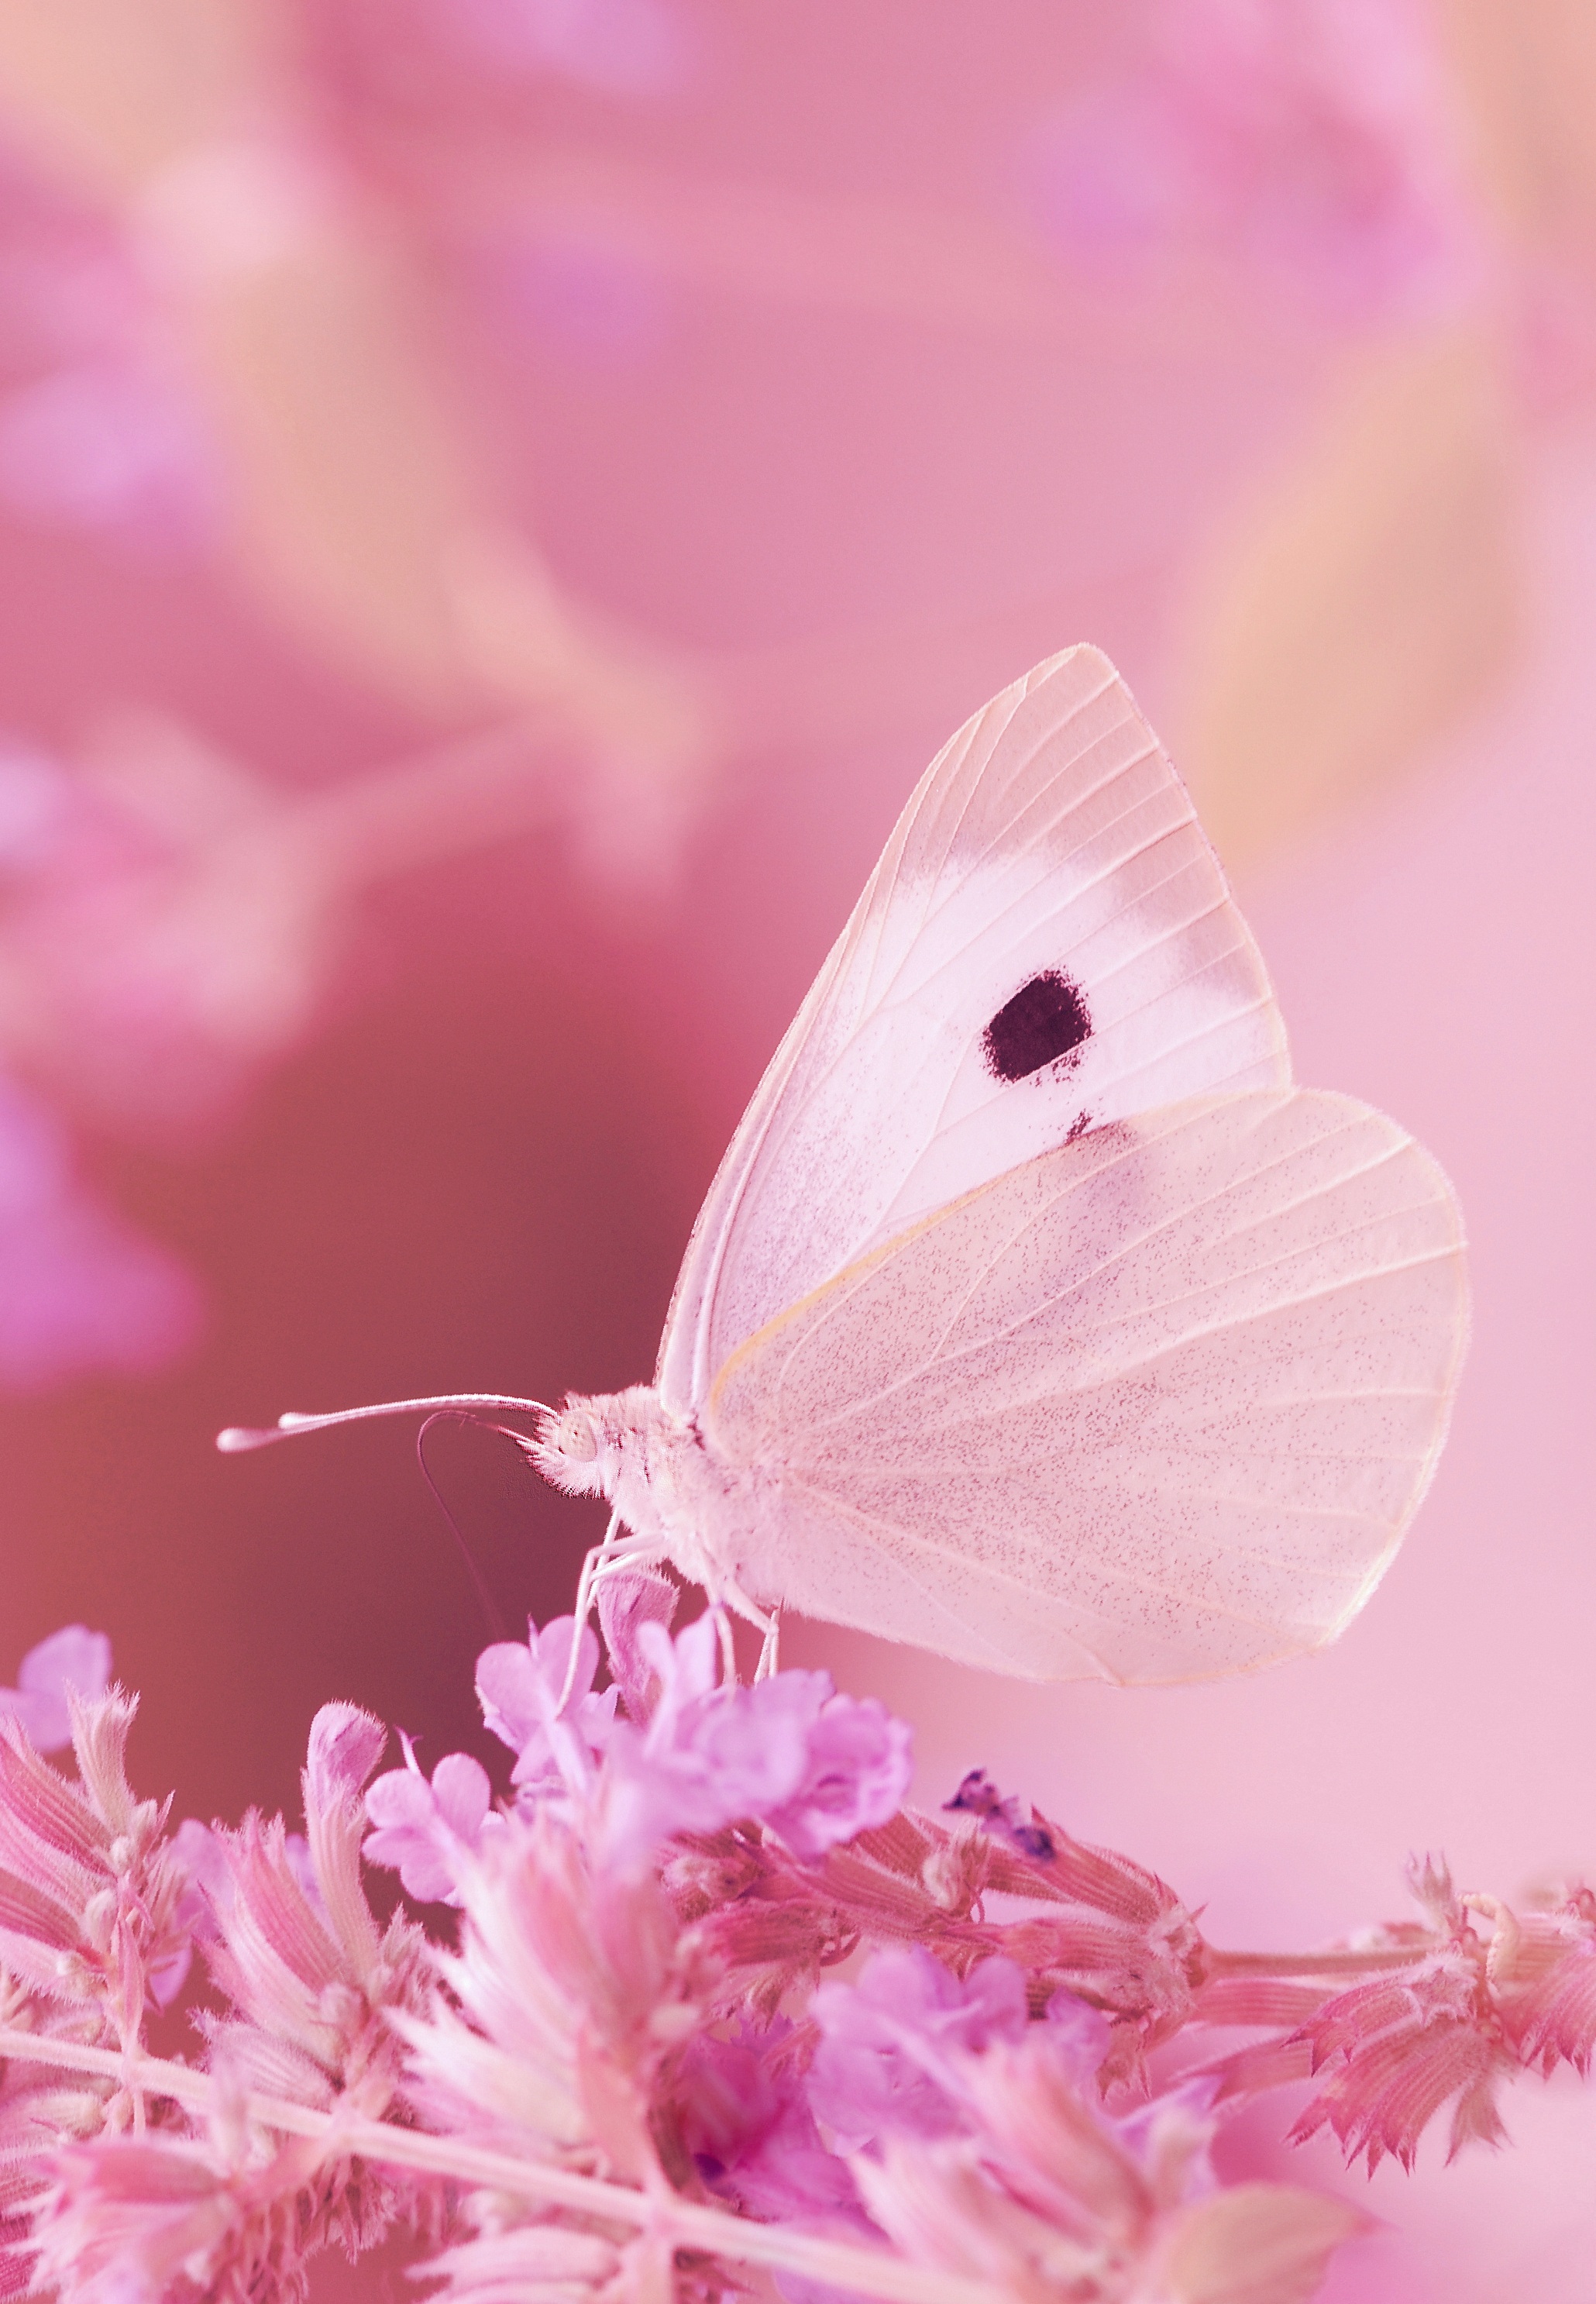
blossom, plant, white, photography, flower, petal, bloom, animal, summer, insect, butterfly, garden, pink, invertebrate, close up, nectar, macro photography, pieris brassicae, moths and butterflies